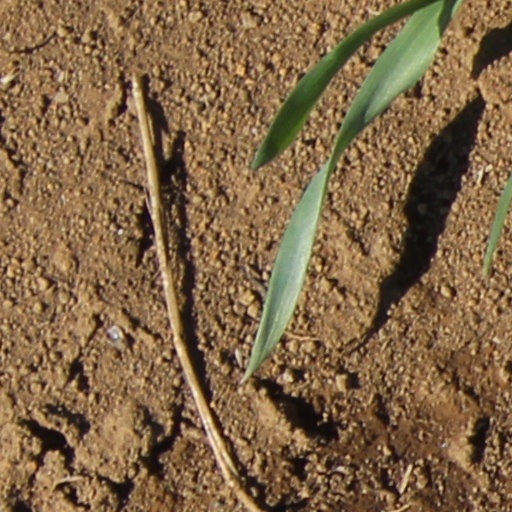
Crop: wheat